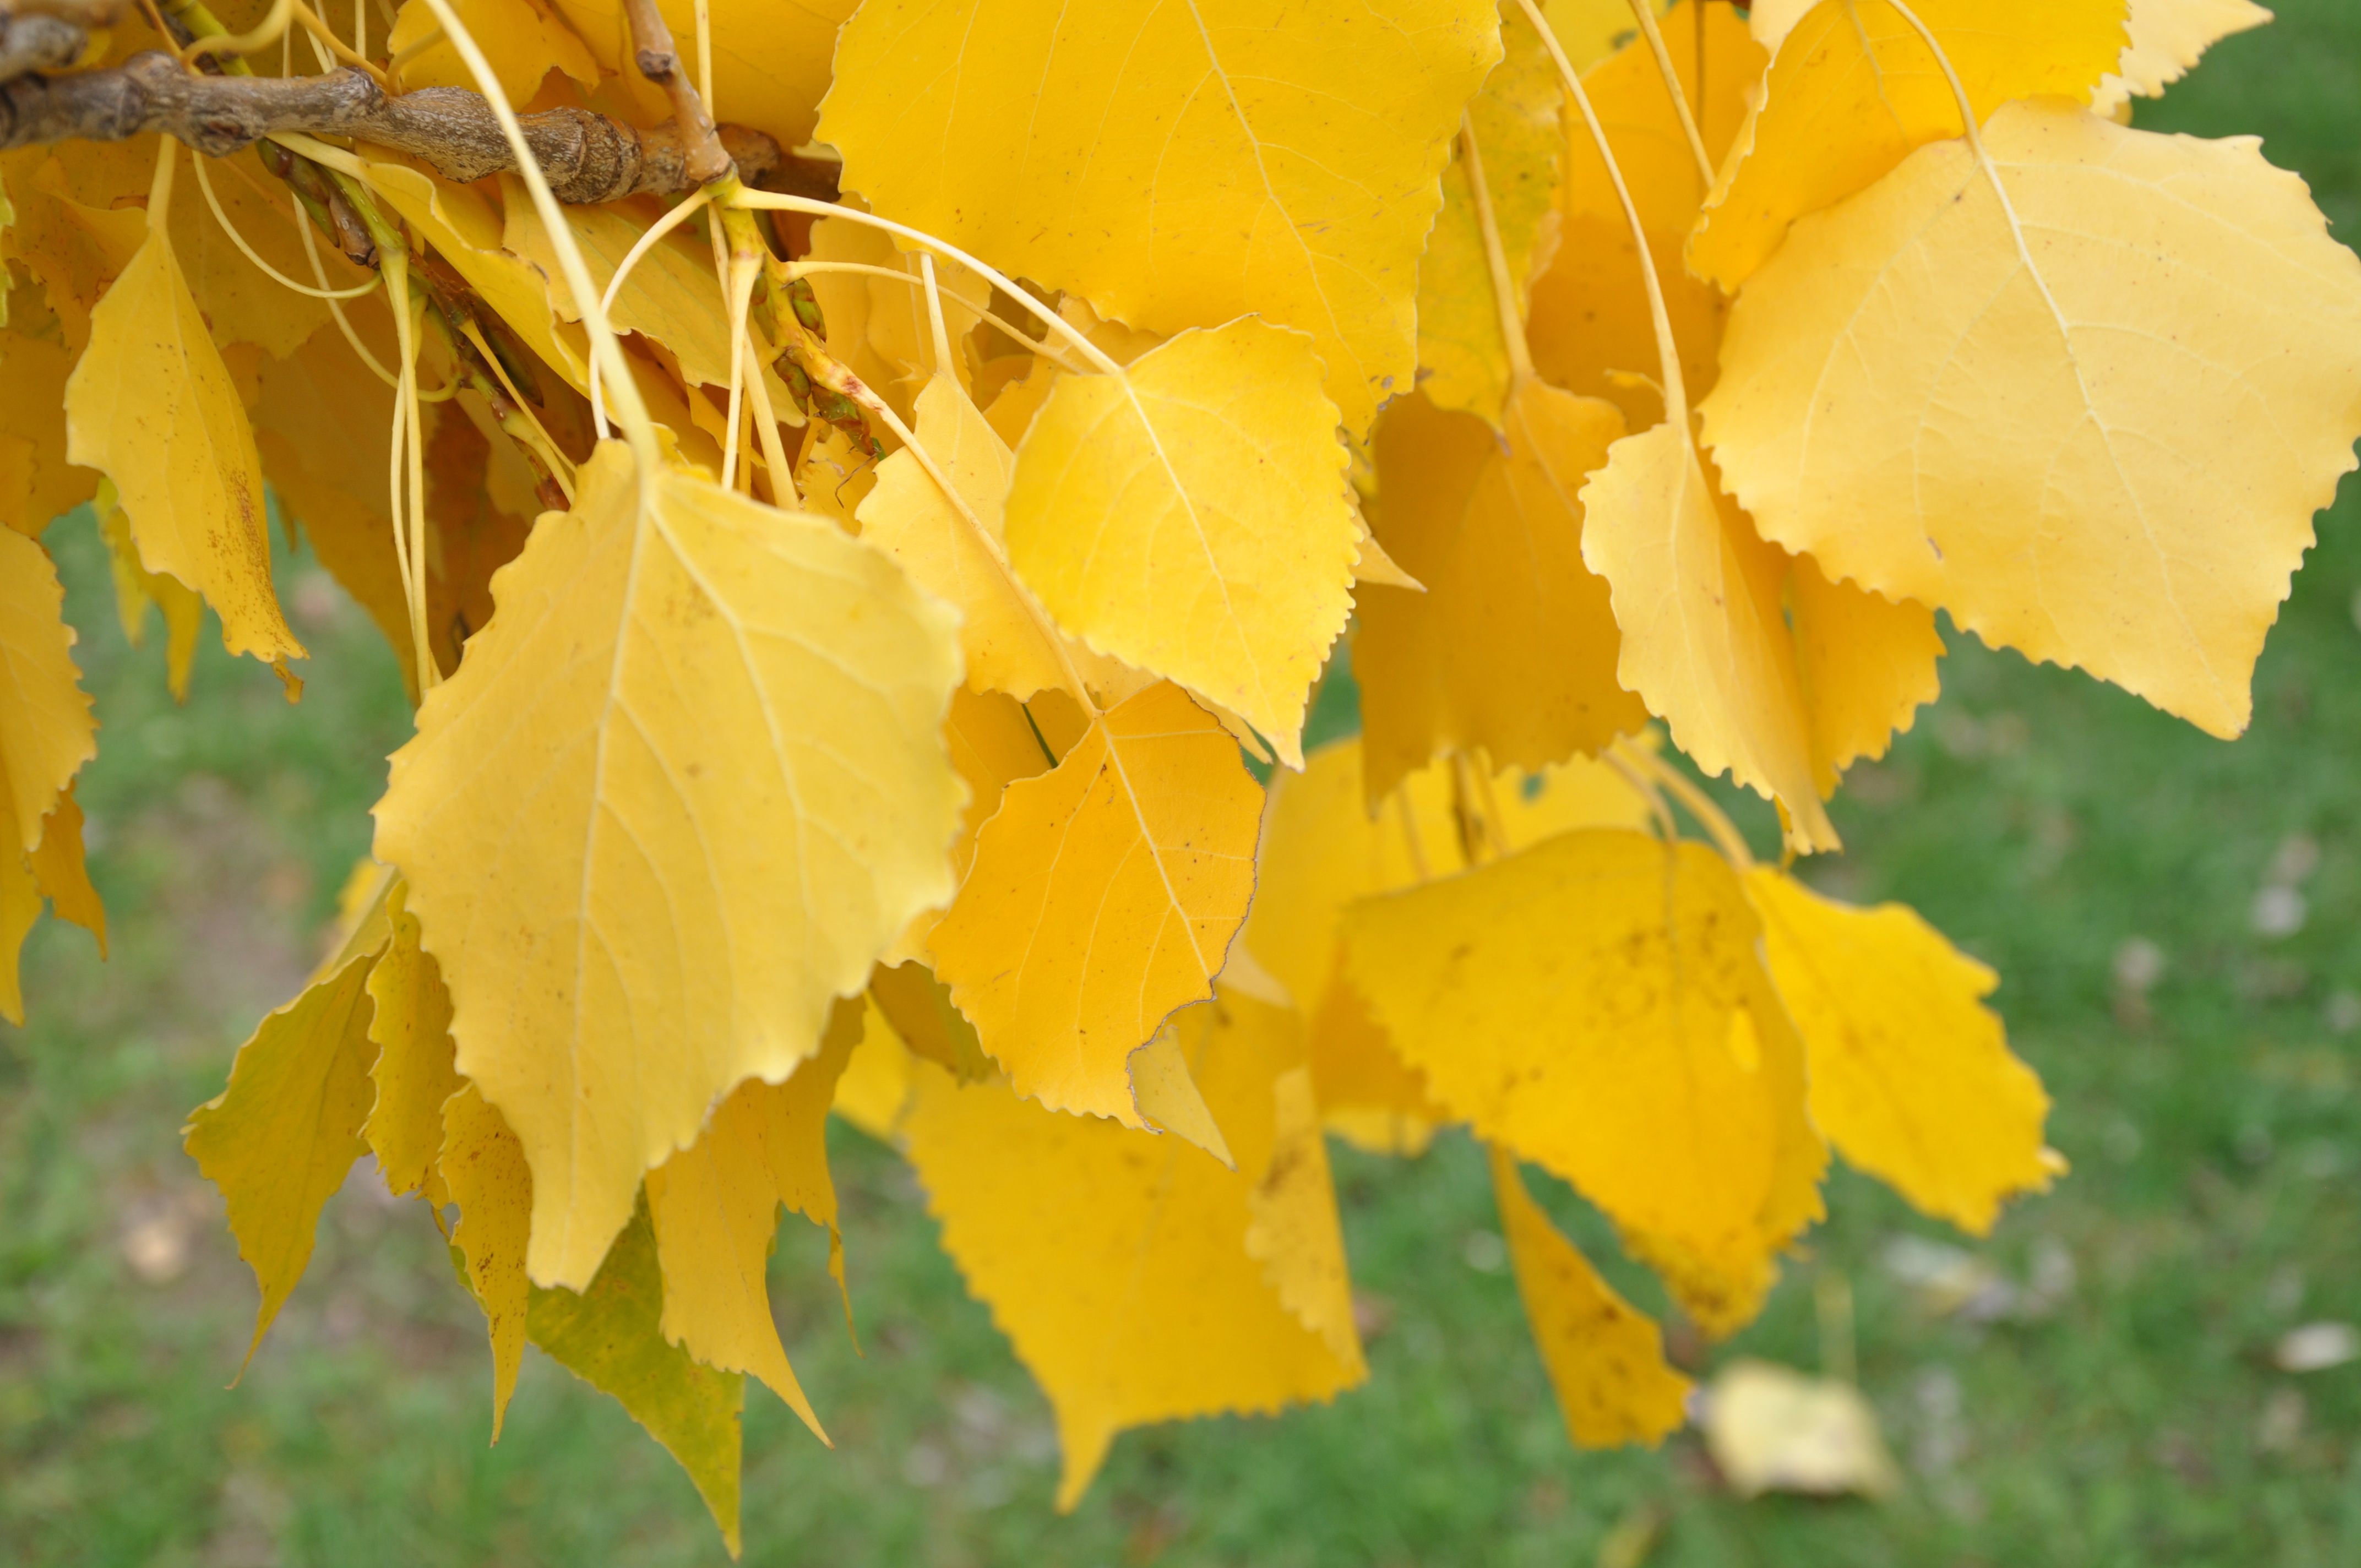
tree, nature, branch, plant, sunlight, leaf, flower, birch, autumn, botany, yellow, flora, season, deciduous, macro photography, flowering plant, maidenhair tree, plant stem, woody plant, land plant